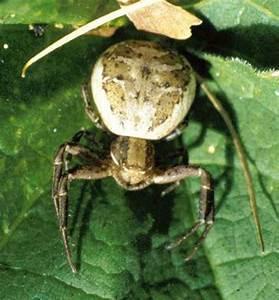
spider